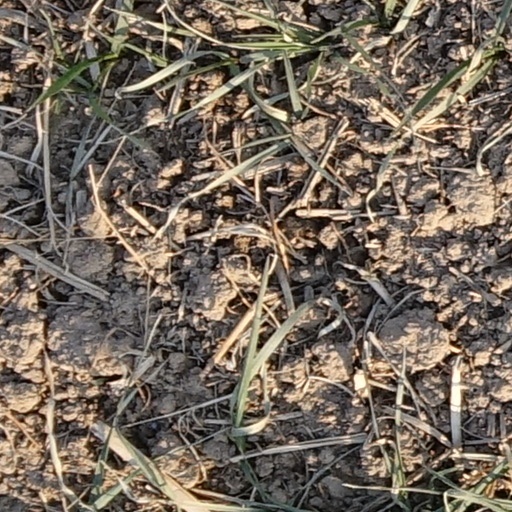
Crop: wheat